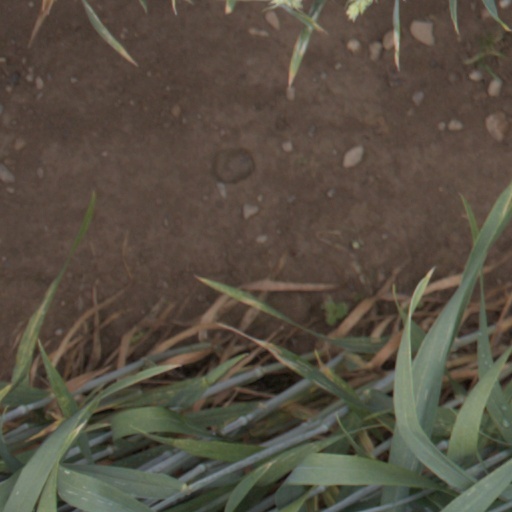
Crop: wheat